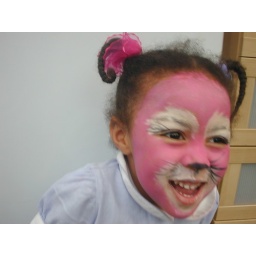
pink cat in natural habitat